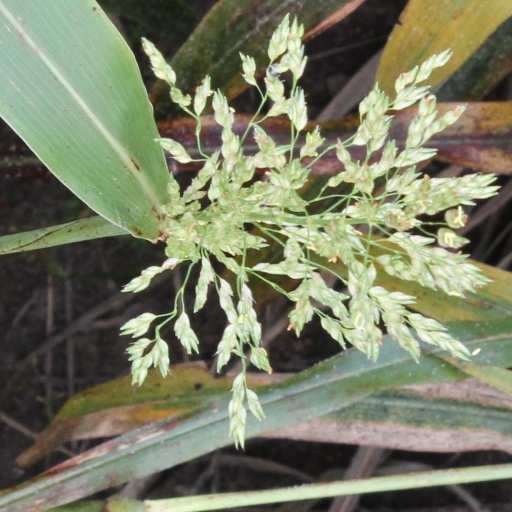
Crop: sorghum